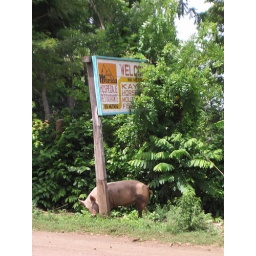
pig in the road